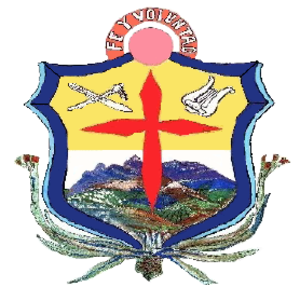
Urdaneta est l'une des 20 municipalités de l'État de Trujillo au Venezuela. Son chef-lieu est La Quebrada. En 2011, la population s'élève à 33 620 habitants.